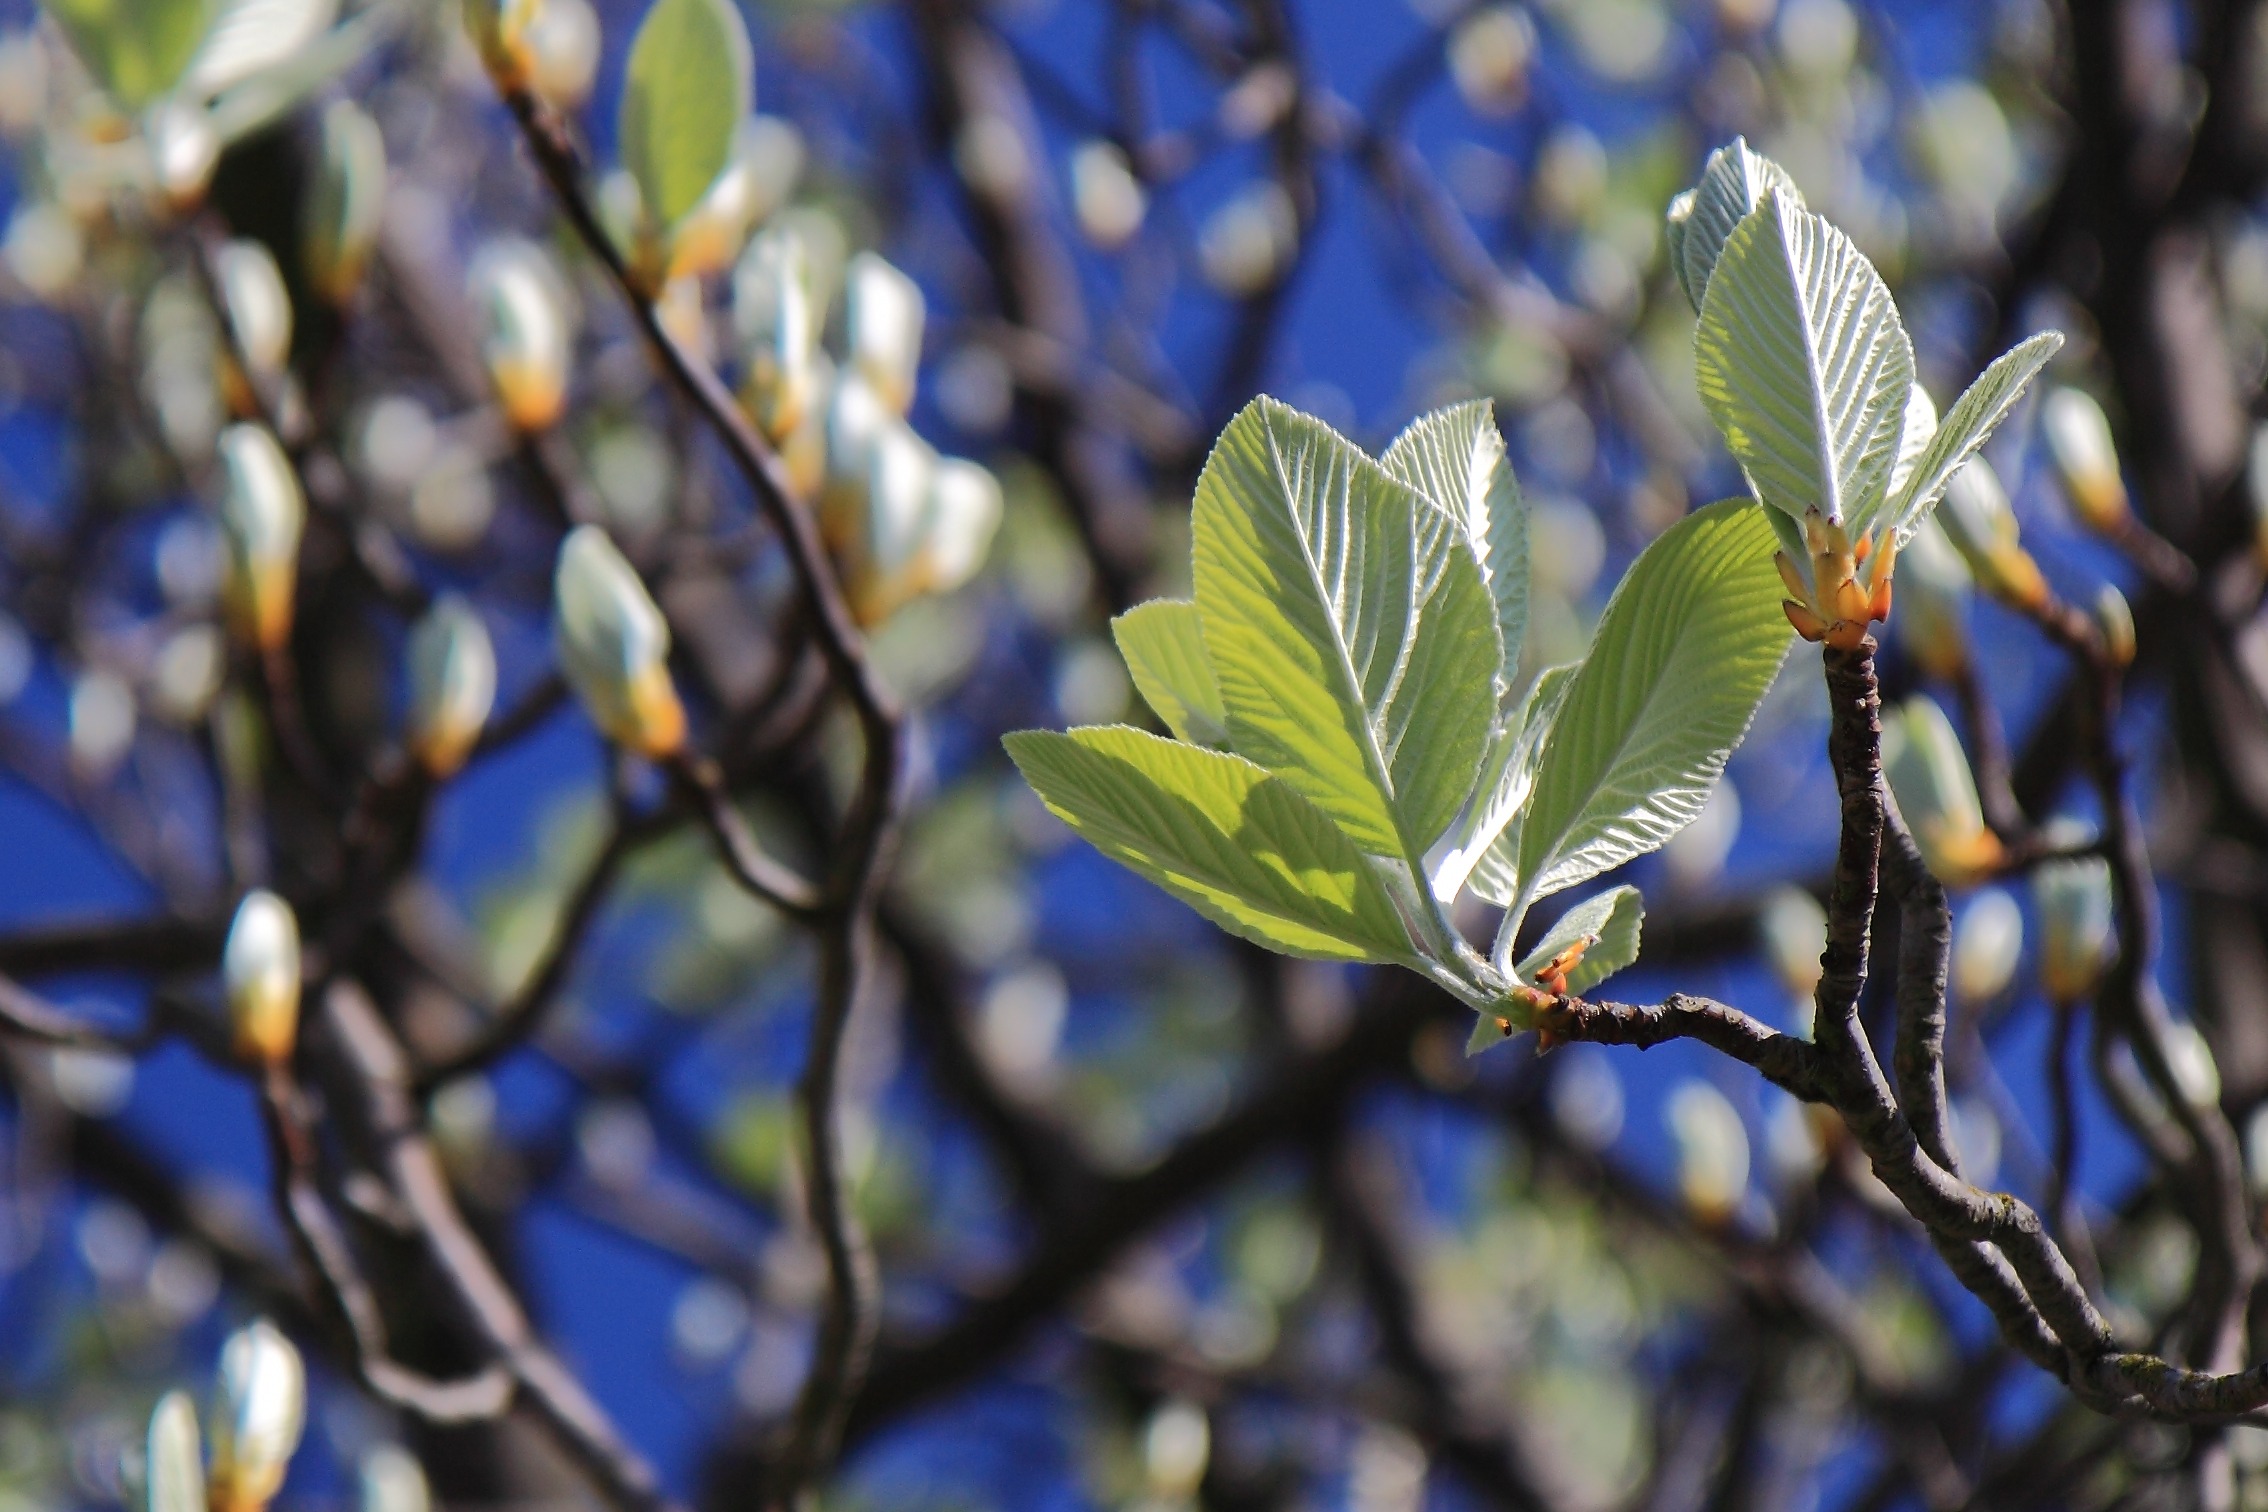
tree, nature, branch, blossom, growth, plant, sunlight, leaf, flower, spring, green, produce, autumn, fresh, botany, flora, season, freshness, shrub, growing, new, macro photography, flowering plant, woody plant, land plant